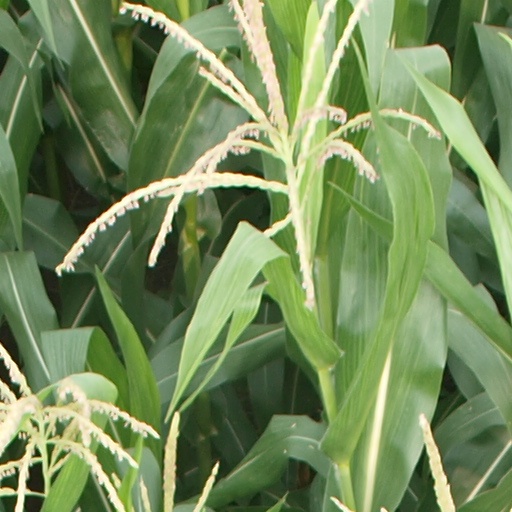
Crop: maize; corn